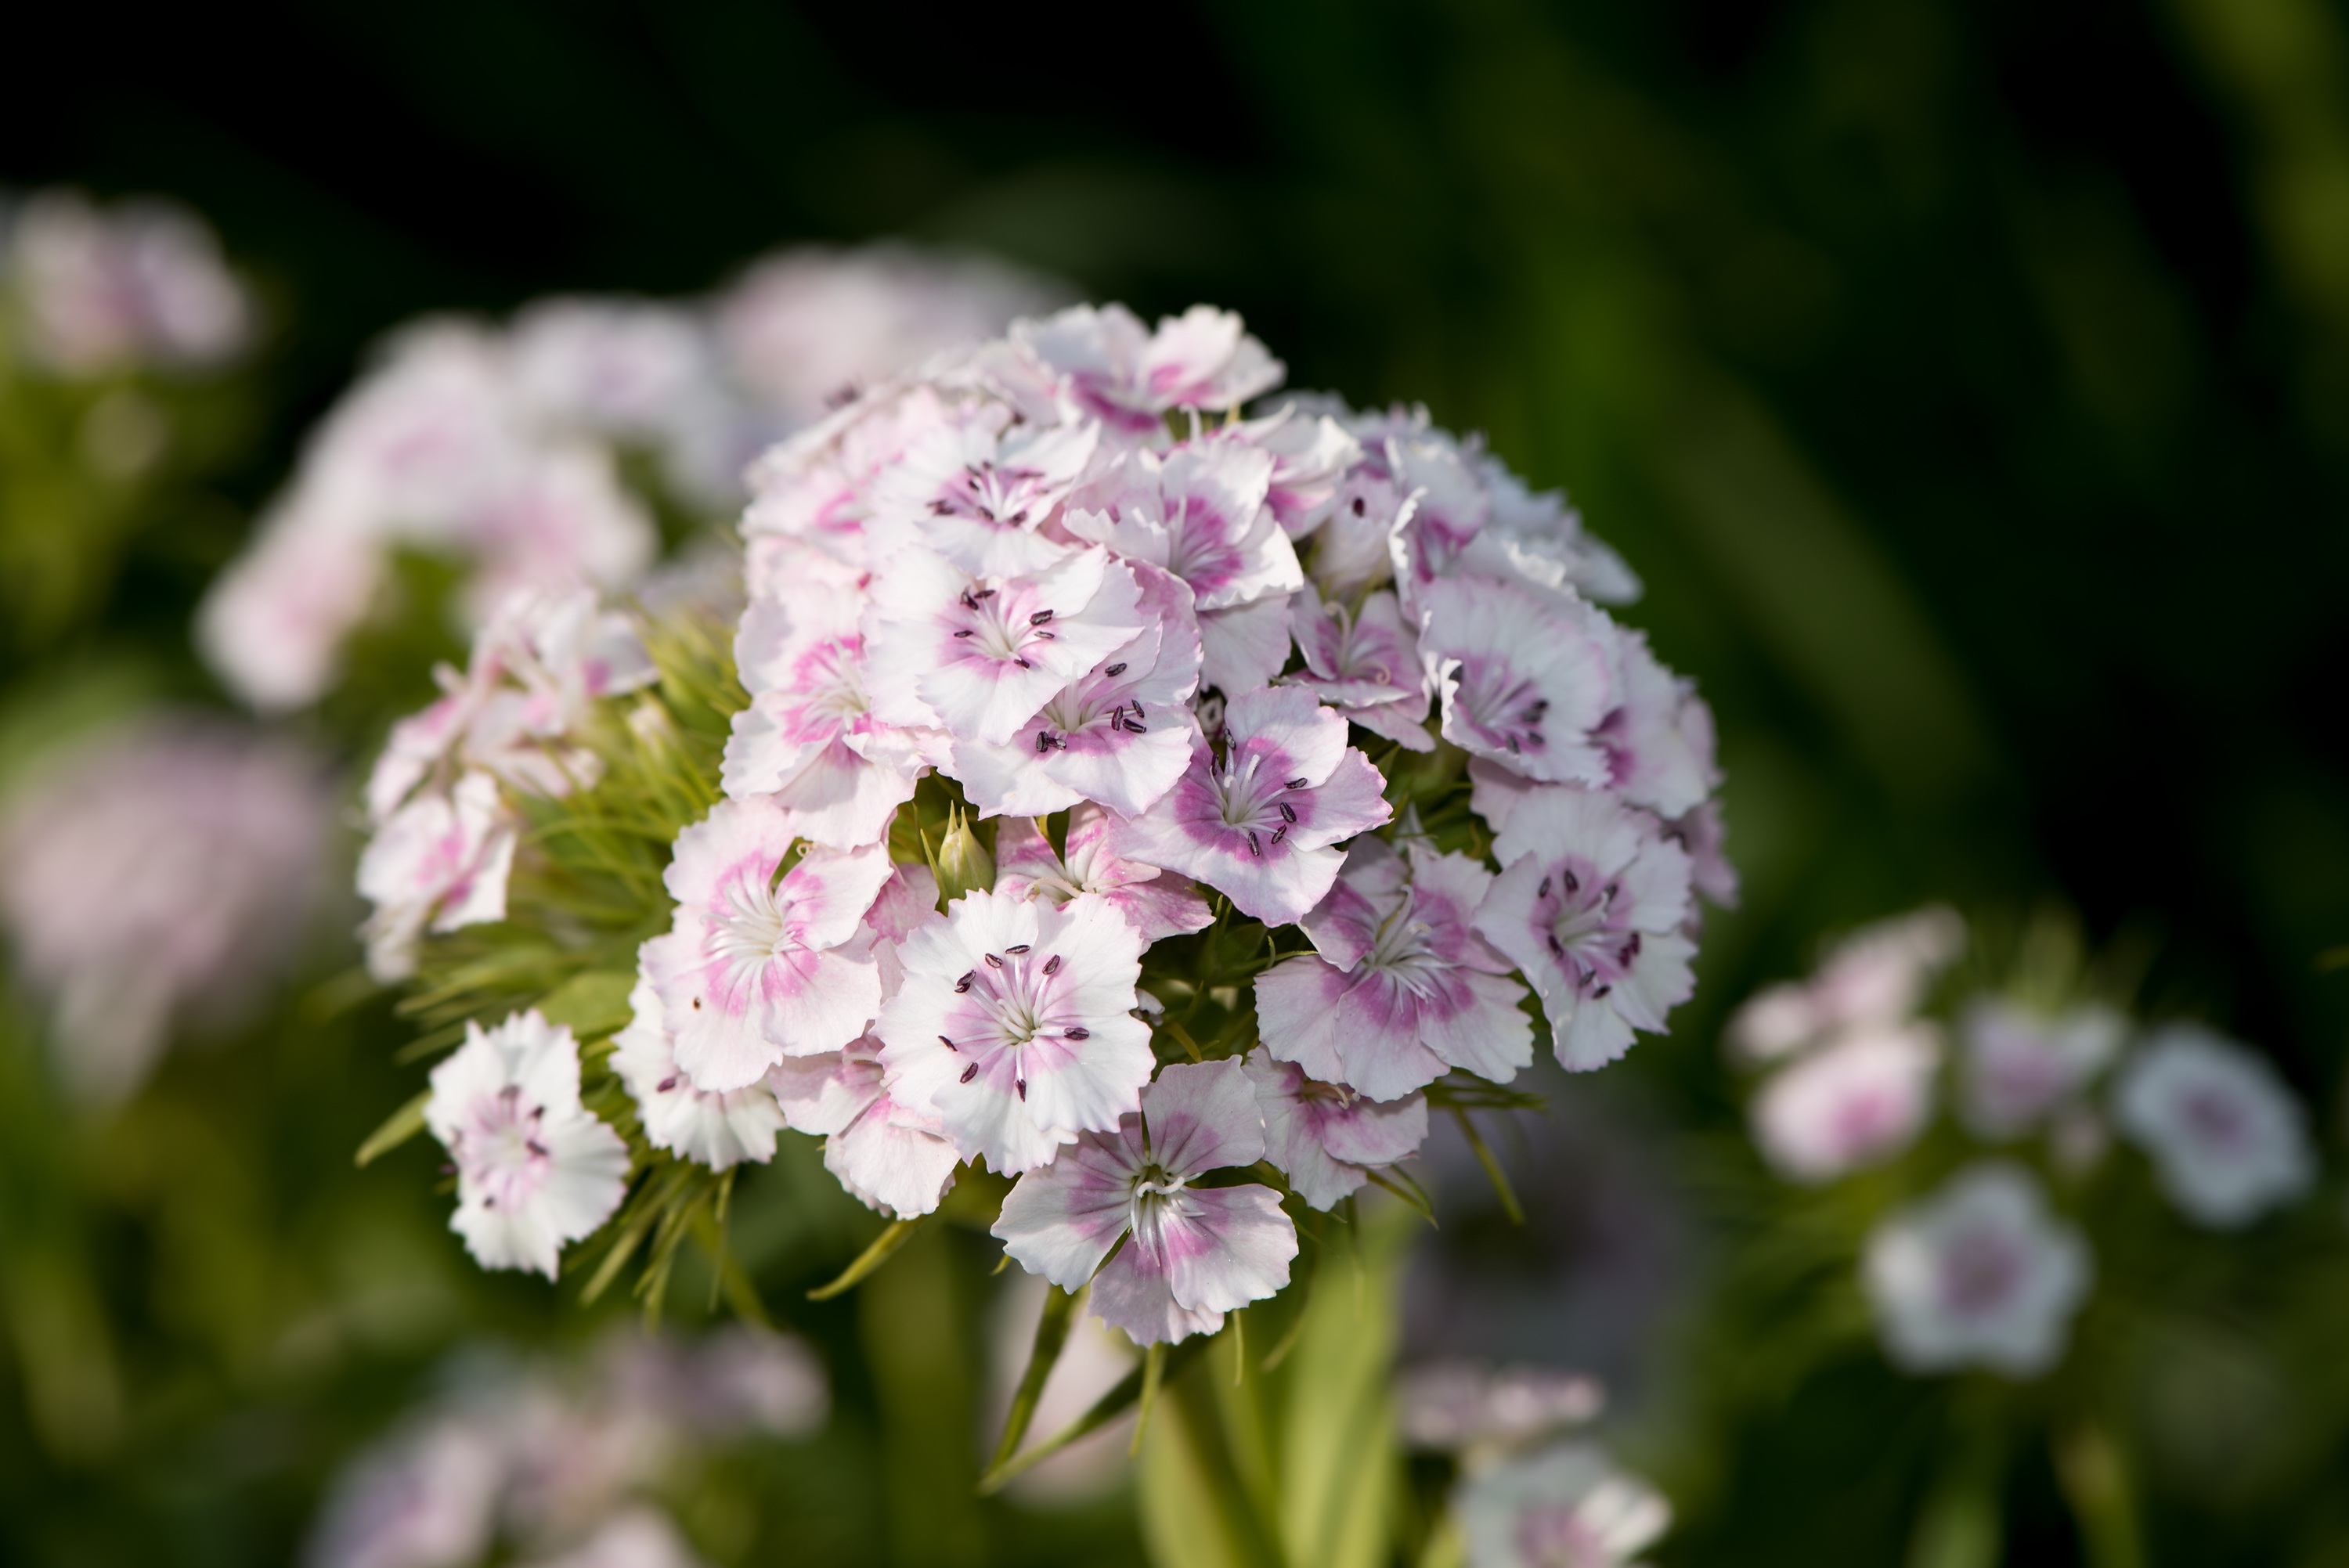
nature, branch, blossom, plant, white, flower, petal, summer, botany, garden, pink, close, flora, wildflower, carnation, beautiful, macro photography, ornamental plant, flowering plant, sweet william, carnation family, dianthus barbatus, land plant